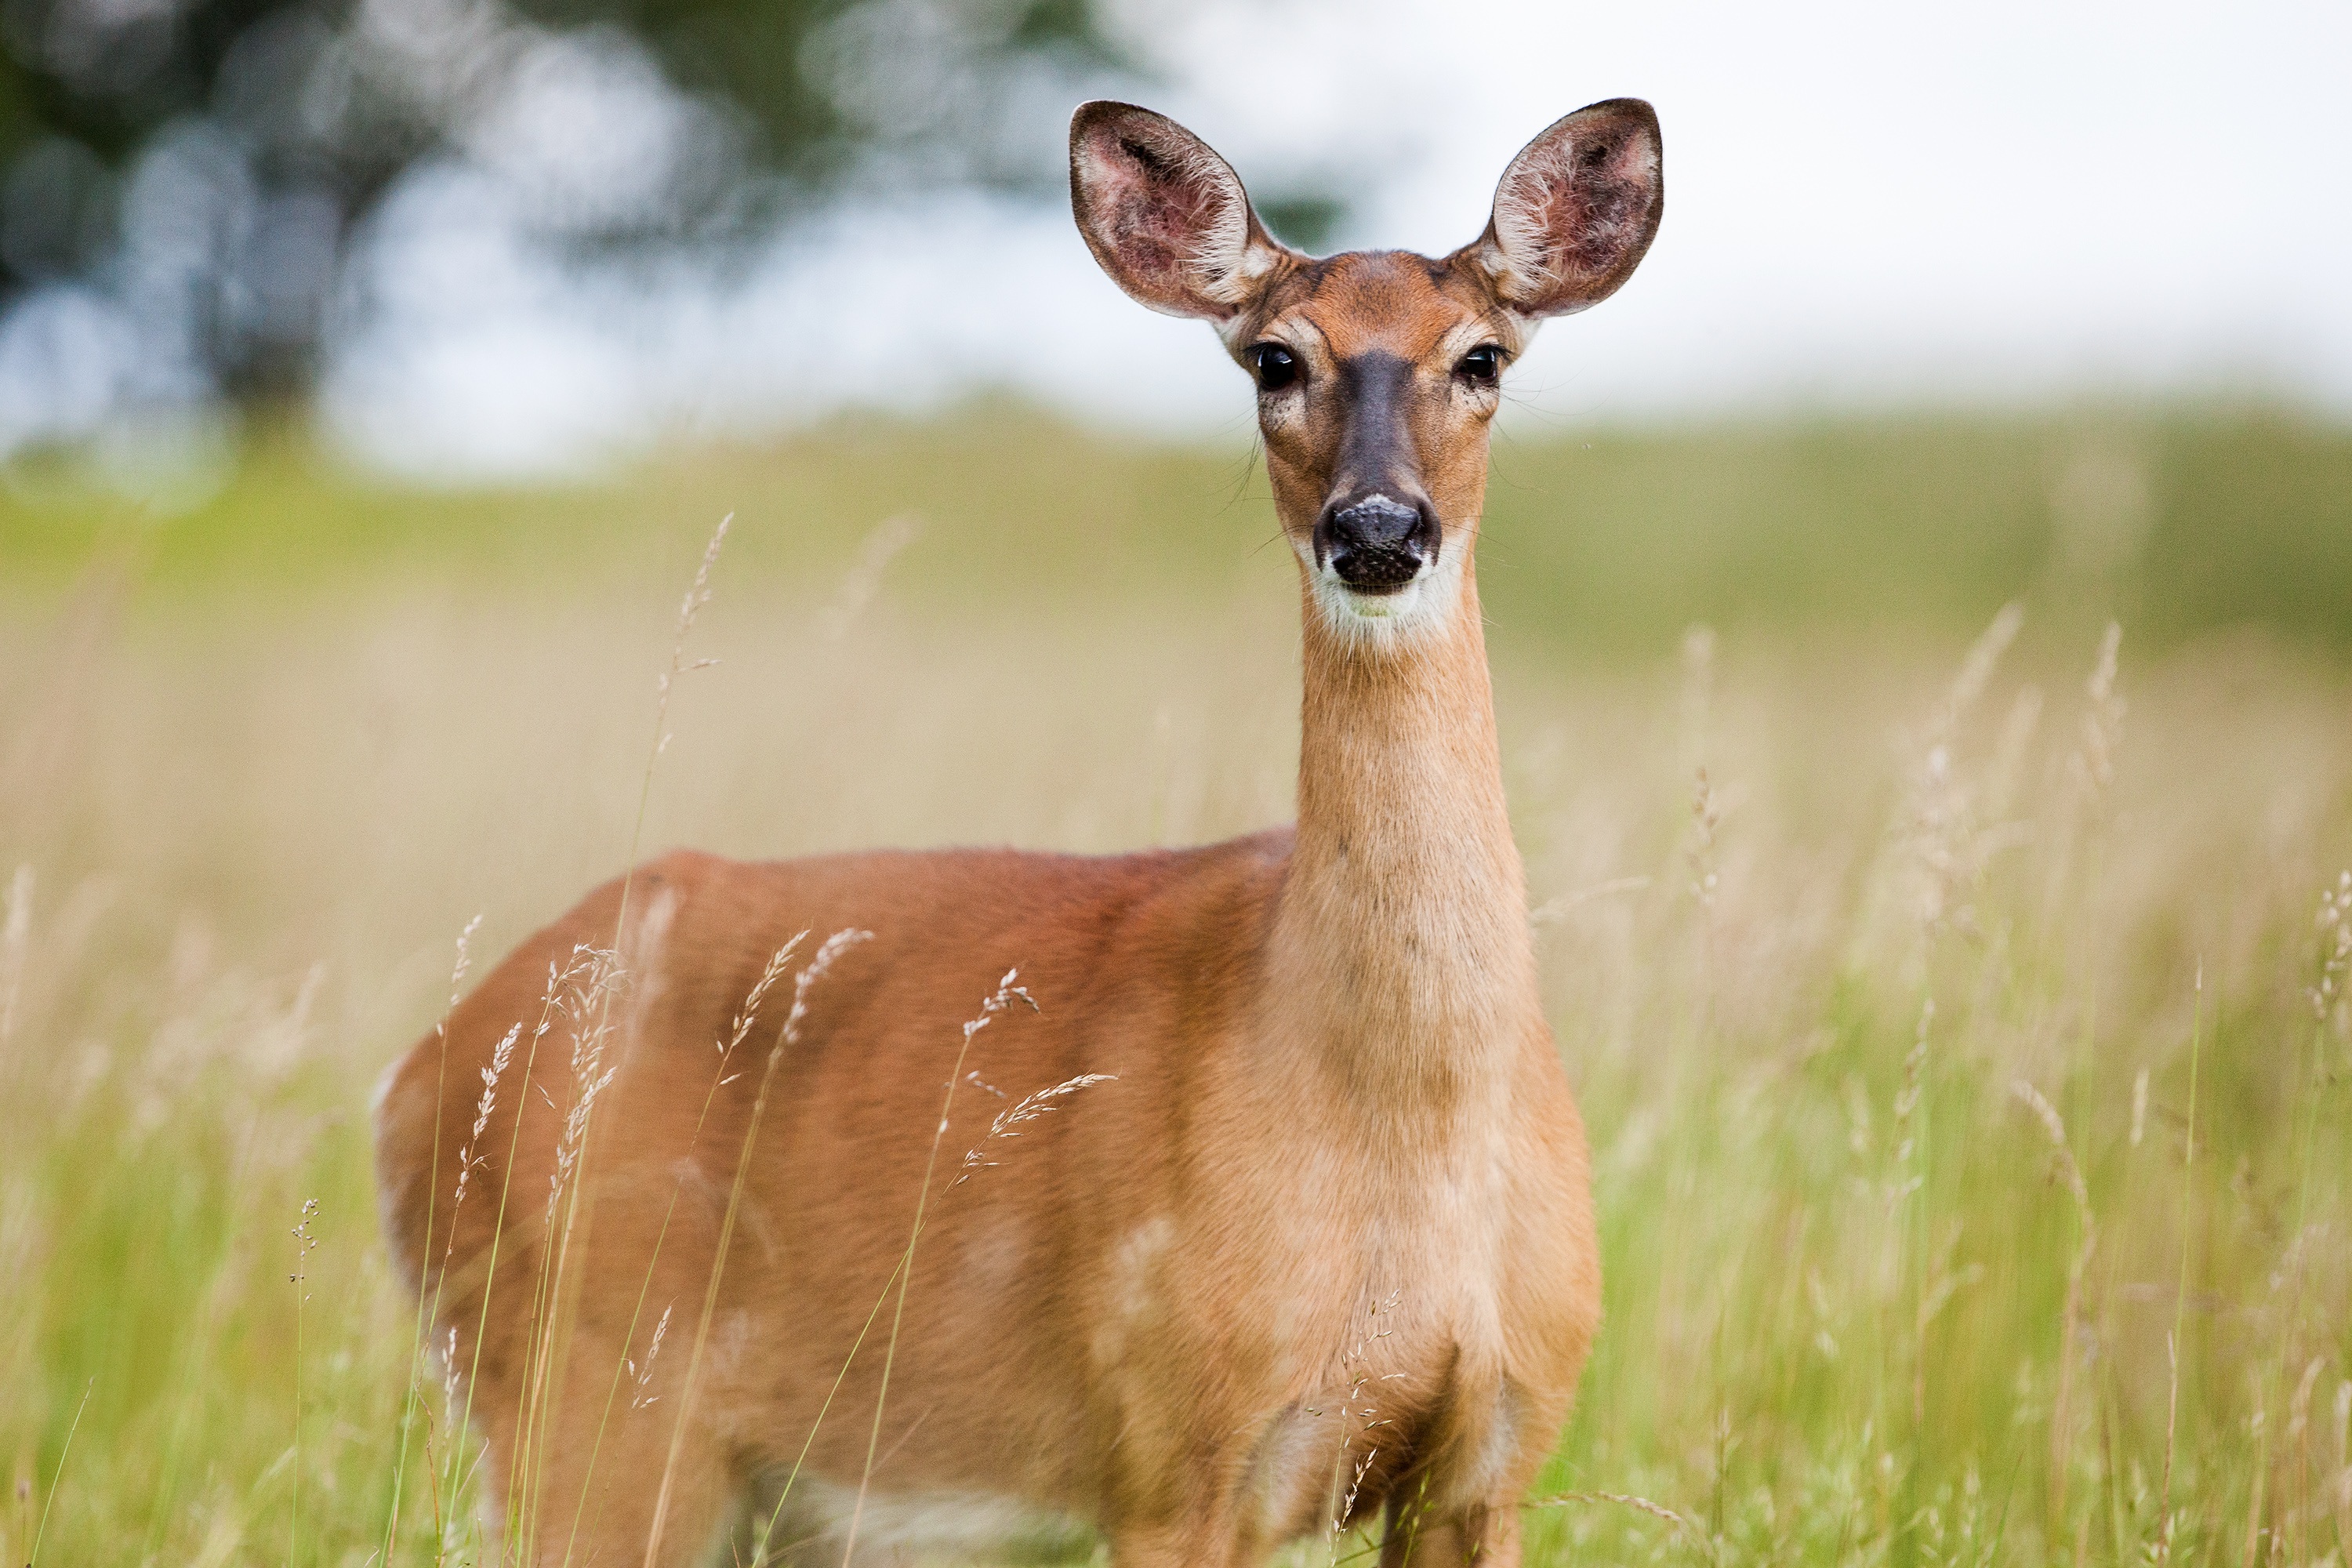
nature, grass, field, prairie, animal, cute, wildlife, deer, mammal, fauna, antelope, outdoors, grassland, vertebrate, impala, white tailed deer, pronghorn